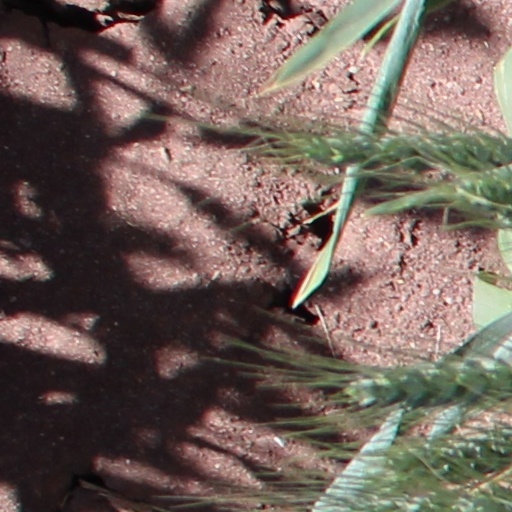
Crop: wheat